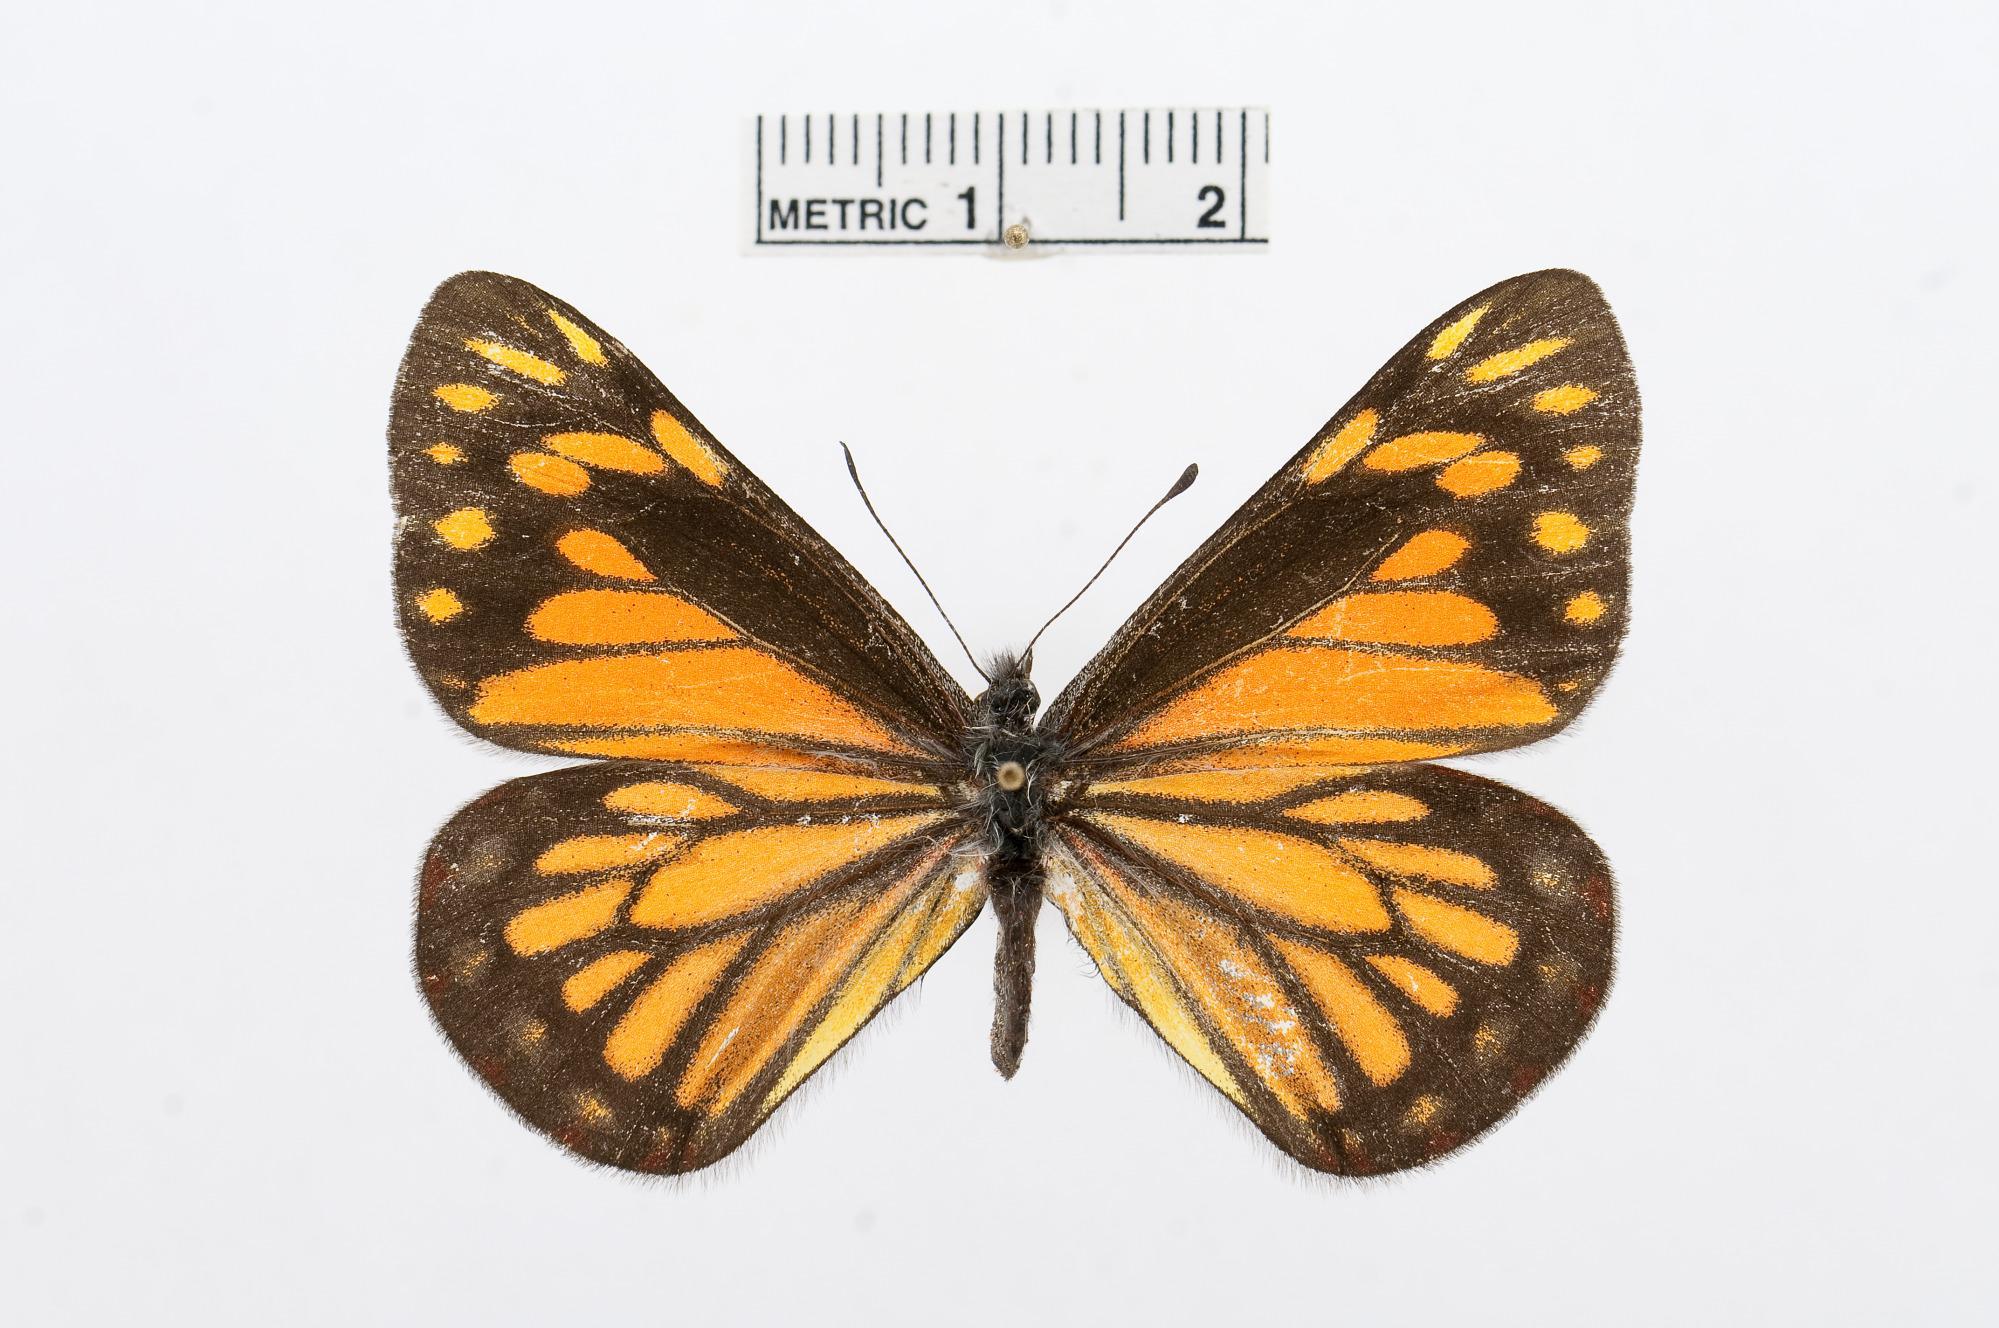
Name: Neophasia terlooii
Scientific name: Neophasia terlooii
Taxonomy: Animalia, Arthropoda, Hexapoda, Insecta, Lepidoptera, Pieridae, Pierinae